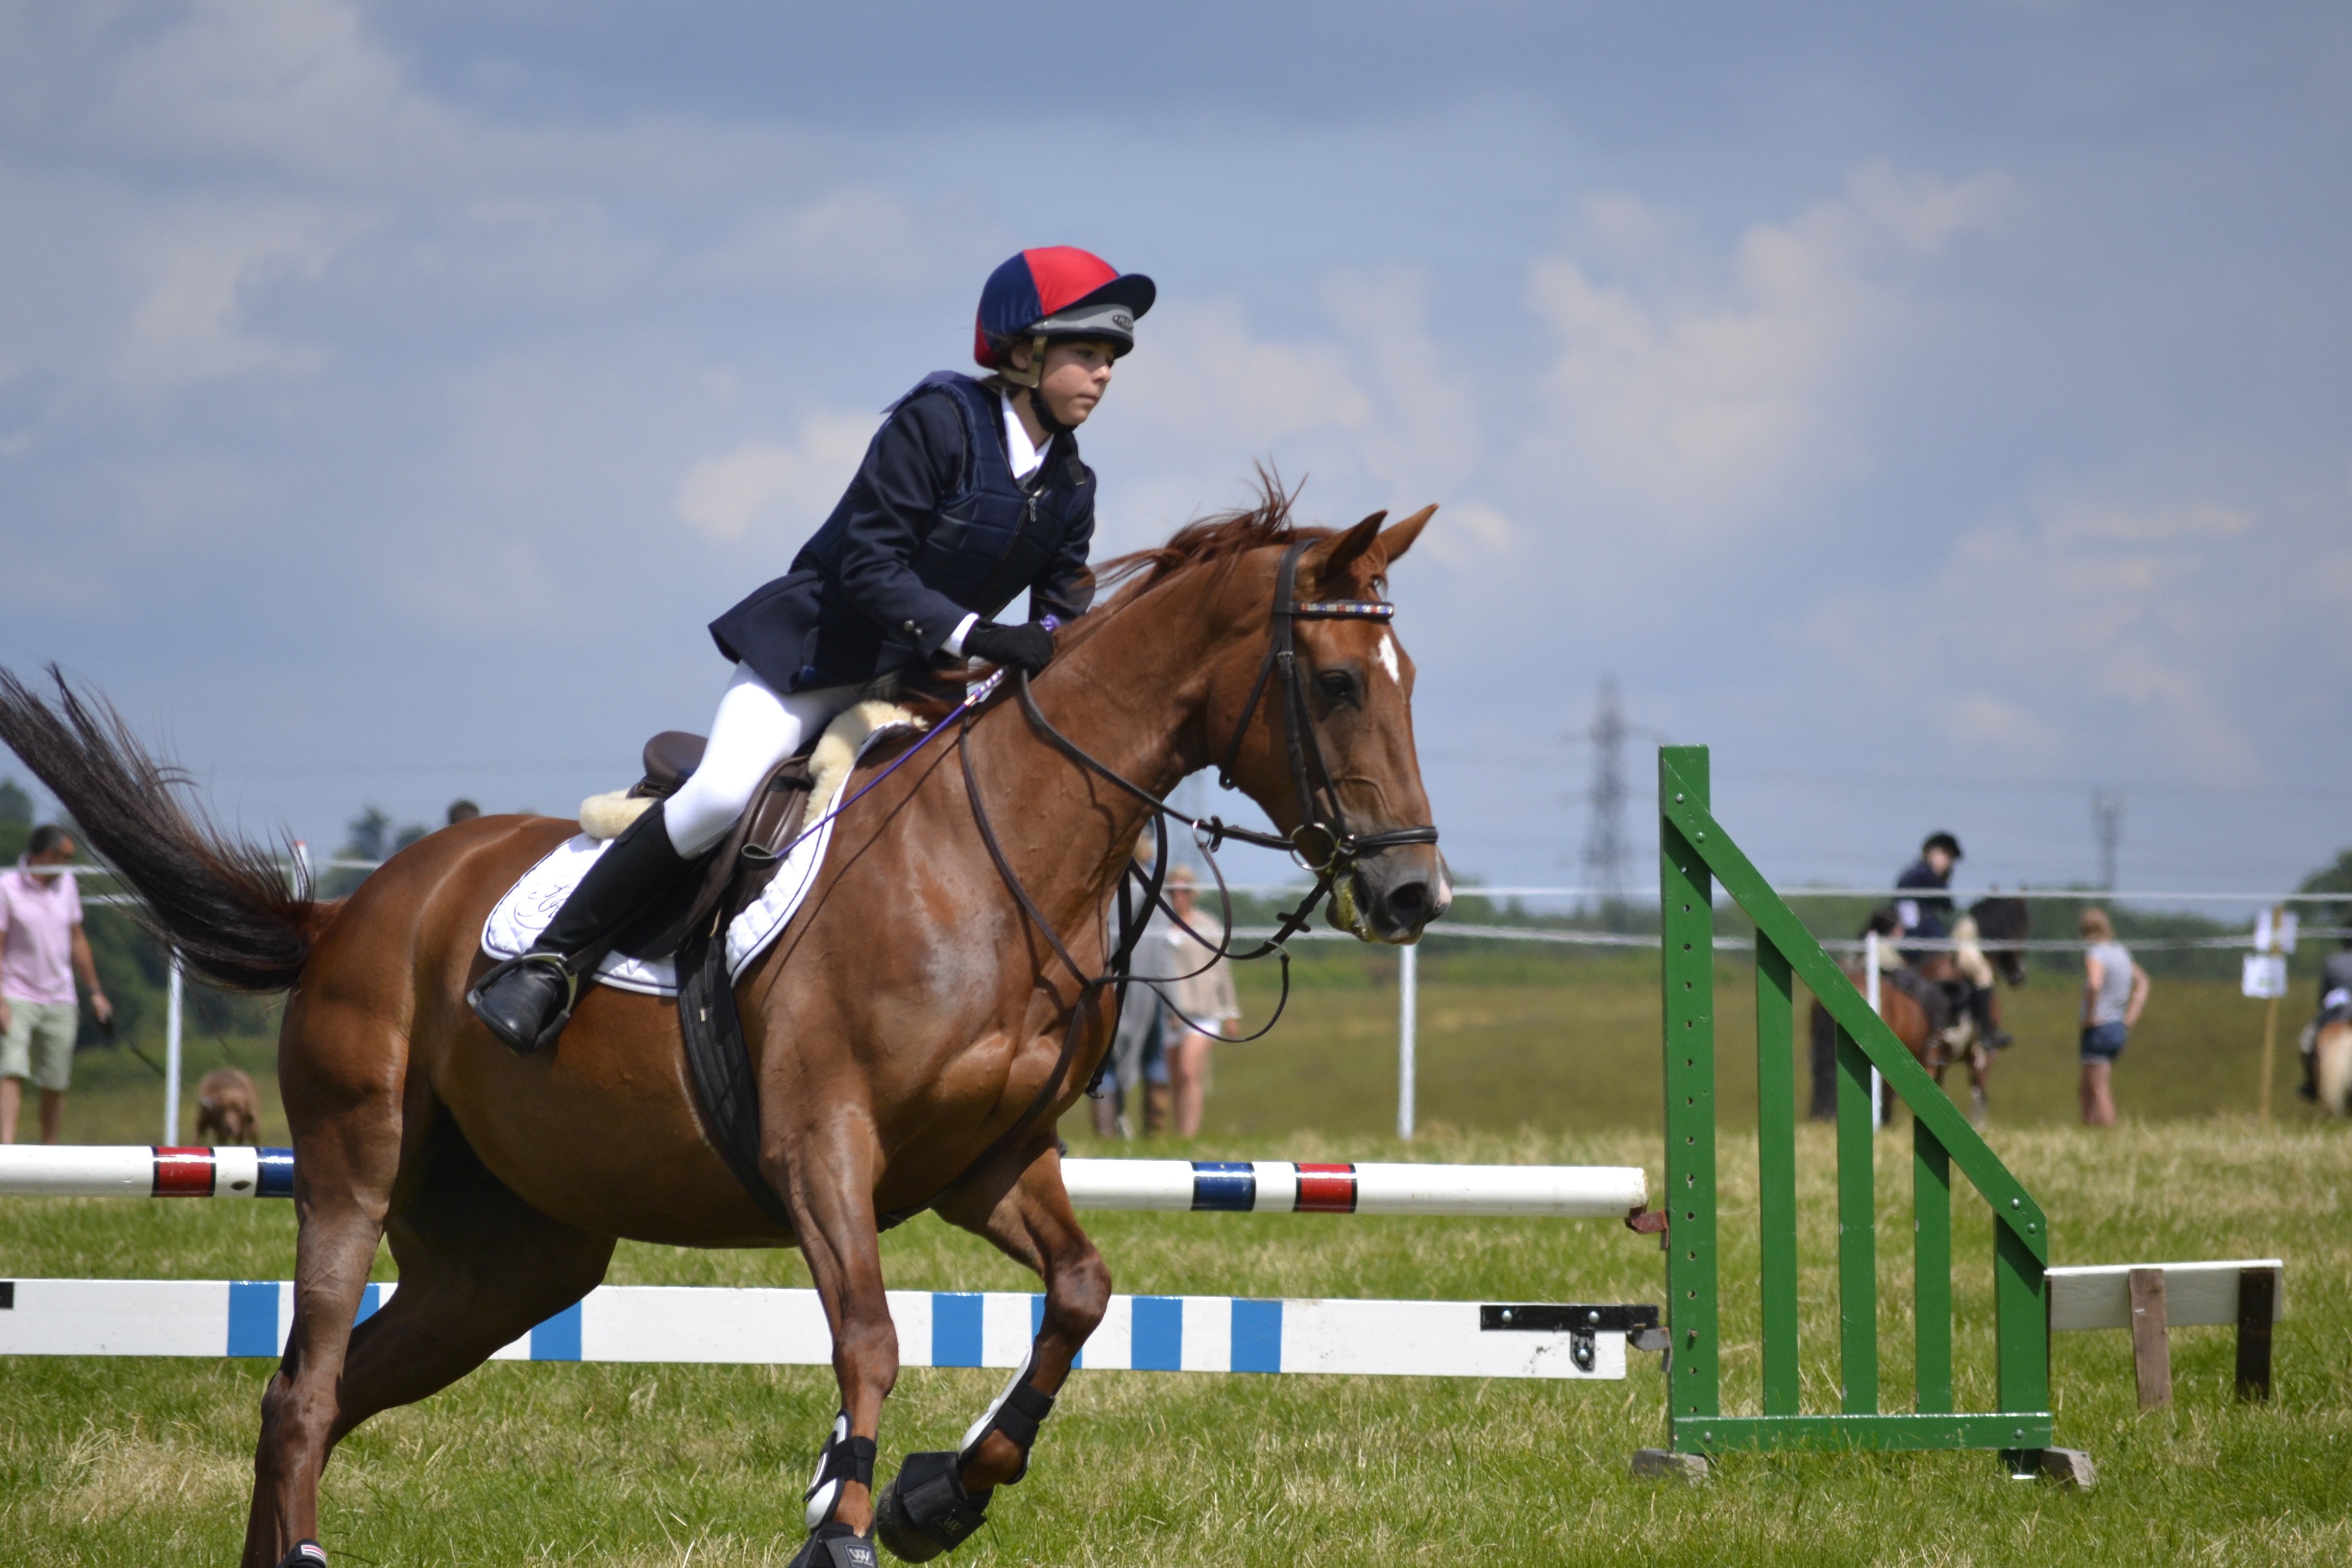
running, recreation, jumping, motion, horse, stallion, speed, thoroughbred, riding, competition, power, sports, mare, jockey, compete, gallop, equestrianism, equitation, competing, physical exercise, eventing, show jumping, outdoor recreation, horse like mammal, human action, horse harness, animal sports, english riding, equestrian sport, hunt seat, endurance riding, modern pentathlon, animal training